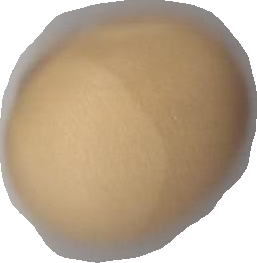
Variety: Dega